Cyprinodon desquamator

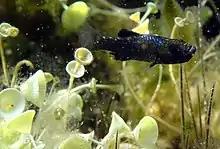
Male

General body color is silvery tan marked by irregular dark, wide bars along the length of the body in both sexes. Characteristic of the genus, mature males display a metallic blue anterodorsal region. This species uniquely lacks the typical black terminal margin to the caudal fin, which is replaced by black pigmentation covering the median fins.